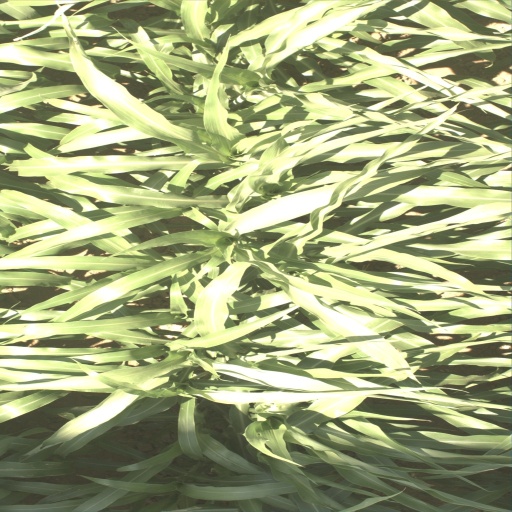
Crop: sorghum